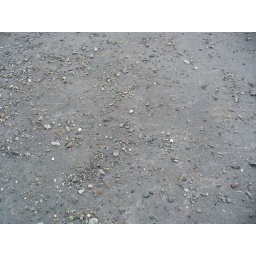
small rocks on a gray gravel base near the bay in Seattle, WA